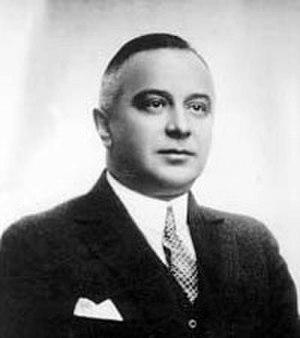
Le chef du gouvernement de Yougoslavie, officiellement dénommé Premier ministre de Yougoslative jusqu'en 1953, puis président du Conseil exécutif fédéral de Yougoslavie à partir de cette date, est le chef du gouvernement de l'État yougoslave depuis la création du Royaume des Serbes, Croates et Slovènes en 1918 jusqu'à la fin de la République fédérative socialiste de Yougoslavie en 1992.